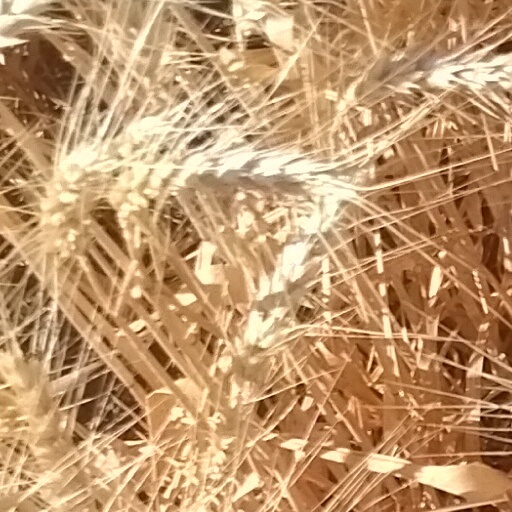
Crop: wheat